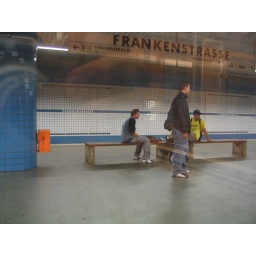
The kid in the blue shirt on the bench was rockin' out to something on his iPod. You go, dude.